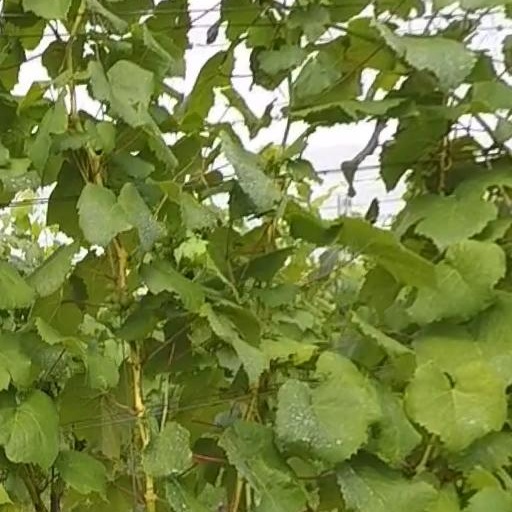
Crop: grape